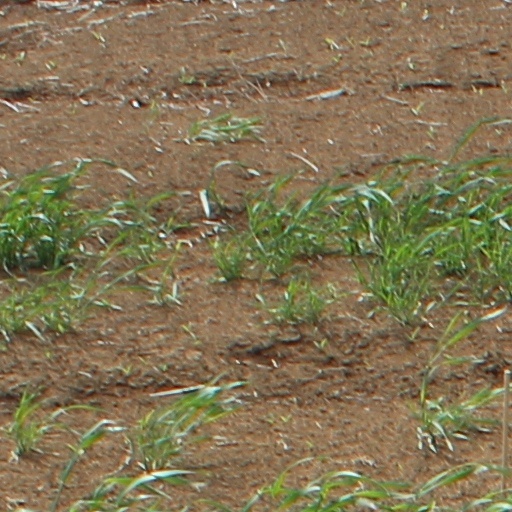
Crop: wheat